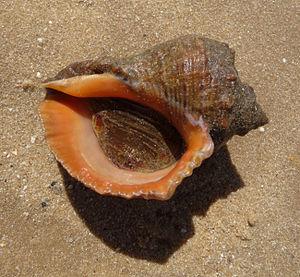
Rapana venosa, un muricidé perceur invasif prélevé dans la mer noire. Українська: Рапана Polski: Rapana Български: Рапан 日本語: アカニシ